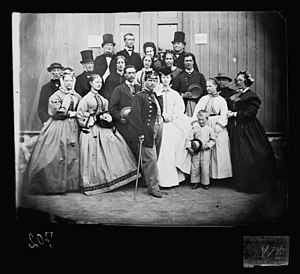
Krinoline
Hotelgæster i Sandefjord i 1860'erne; kvinderne i krinolinekjoler.